Lindley House

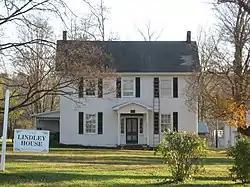

The Thomas Elwood Lindsey House is an historic home located in Paoli Township, Orange County, Indiana.